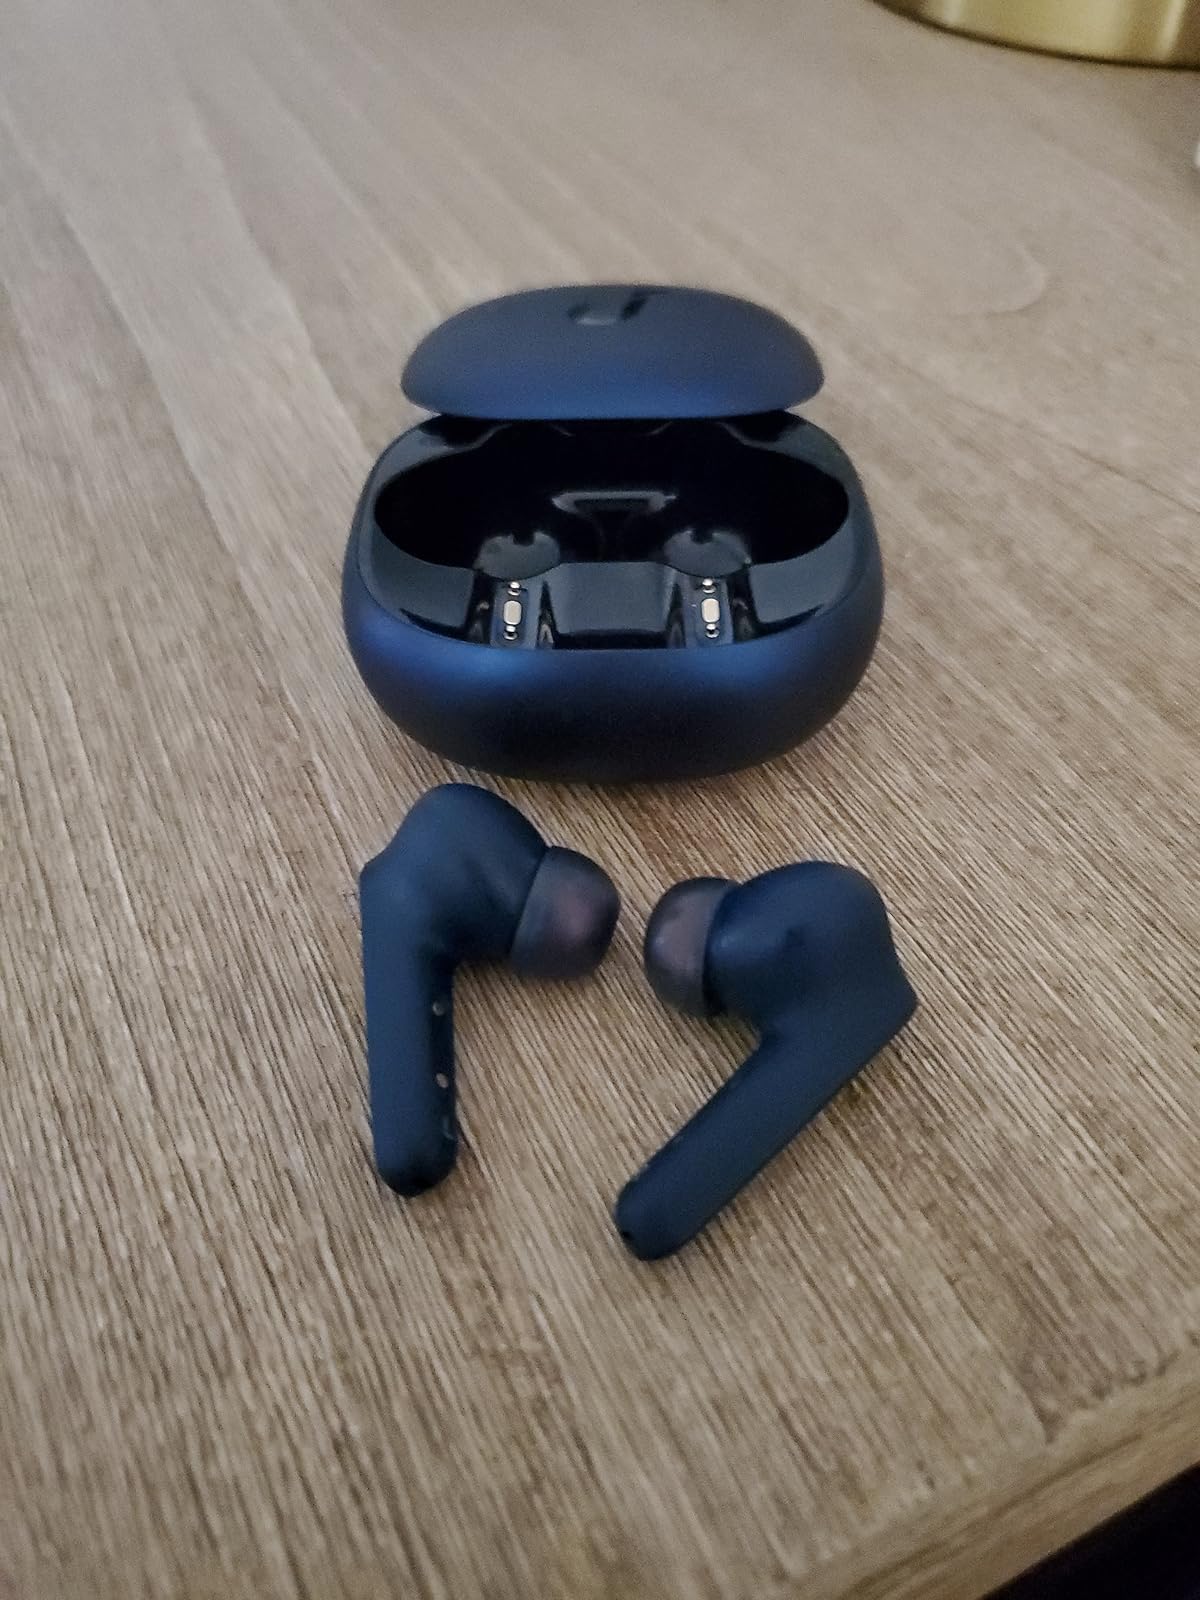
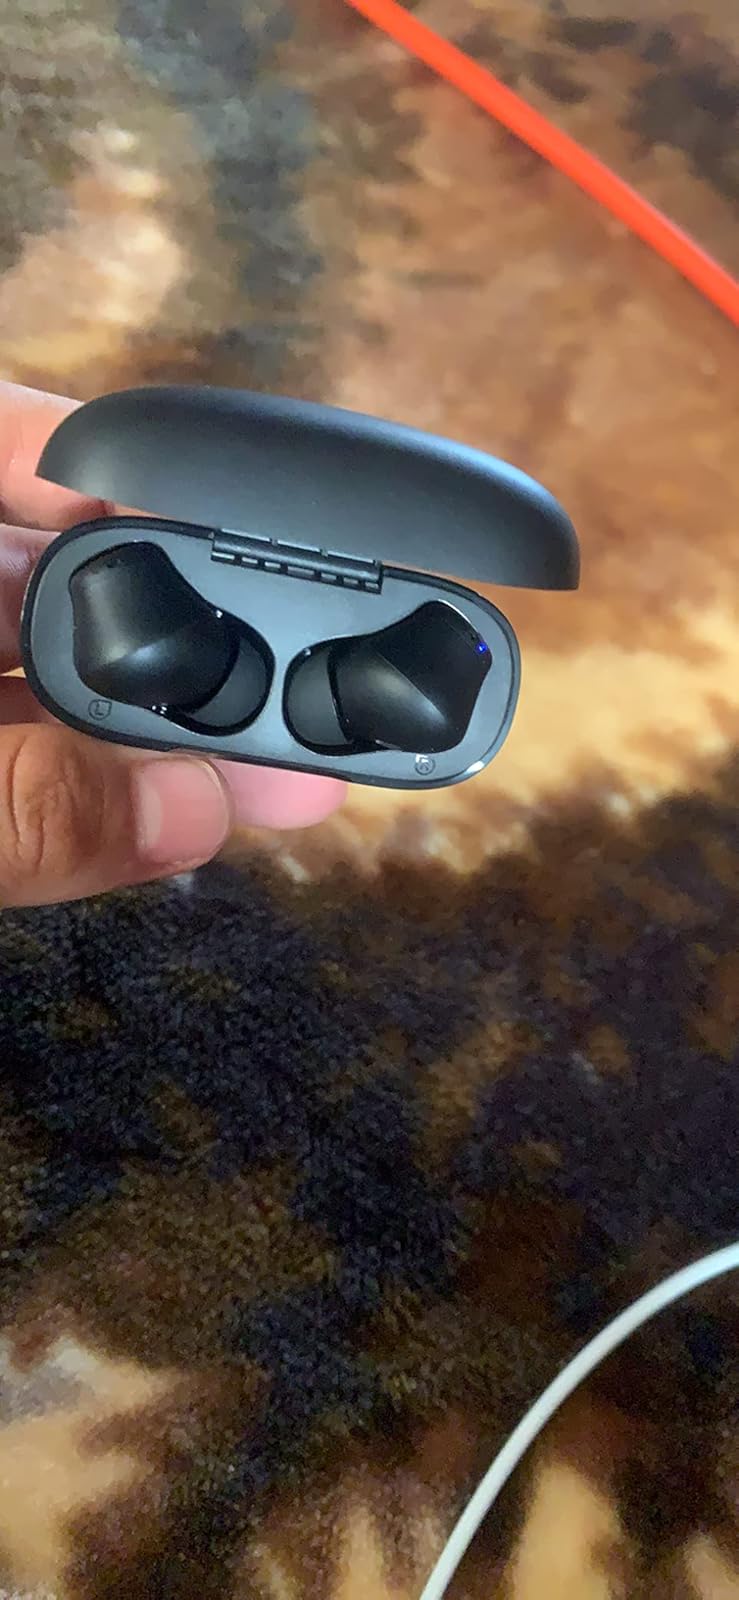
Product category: earbuds
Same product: no